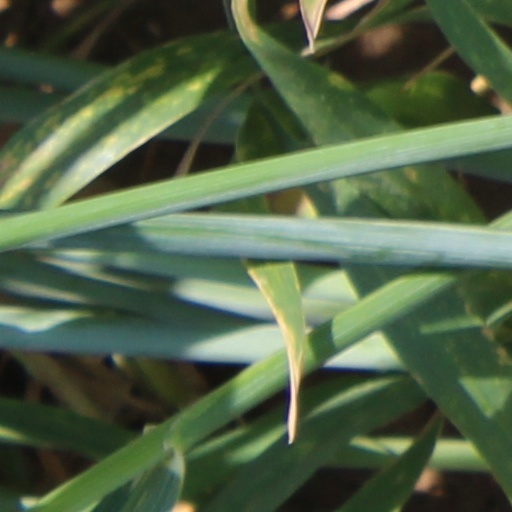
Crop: wheat